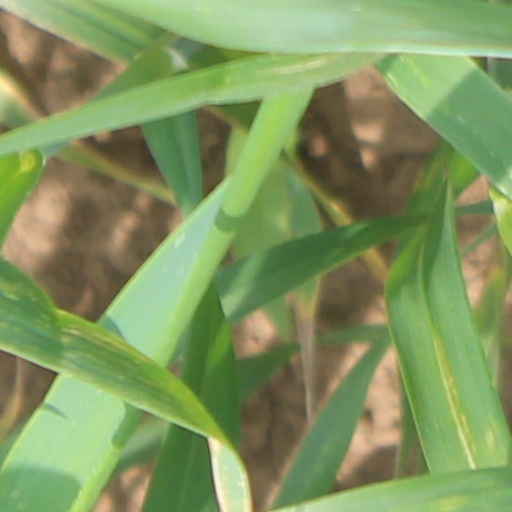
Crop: wheat